Czech Technical University in Prague

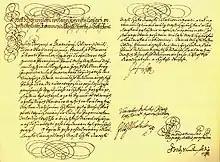
The founding decree of the Institute of Engineering (predecessor of the Czech Technical University) ratified by Joseph I, Holy Roman Emperor; January 18, 1707

It was established as the Institute of Engineering Education in 1707, but as a secondary education (high school) instead of a tertiary university, by Emperor Joseph I as a response to Christian Josef Willenberg's petition addressed to preceding emperor Leopold I. In 1806, the institute of Engineering Education was transformed into Prague Polytechnical Institute (or Prague Polytechnic), i.e. a school independent of the University of Prague. This was a Europe-wide trend in the early 19th century, as polytechnical universities were established following the model of the French École Polytechnique. After the disintegration of the Austro-Hungarian Empire, the name of the school was changed in 1920 to the Czech Technical University in Prague.